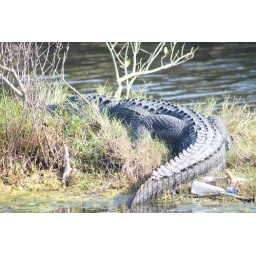
Another shot of the gator, notice the water bottle to put his size in perspective